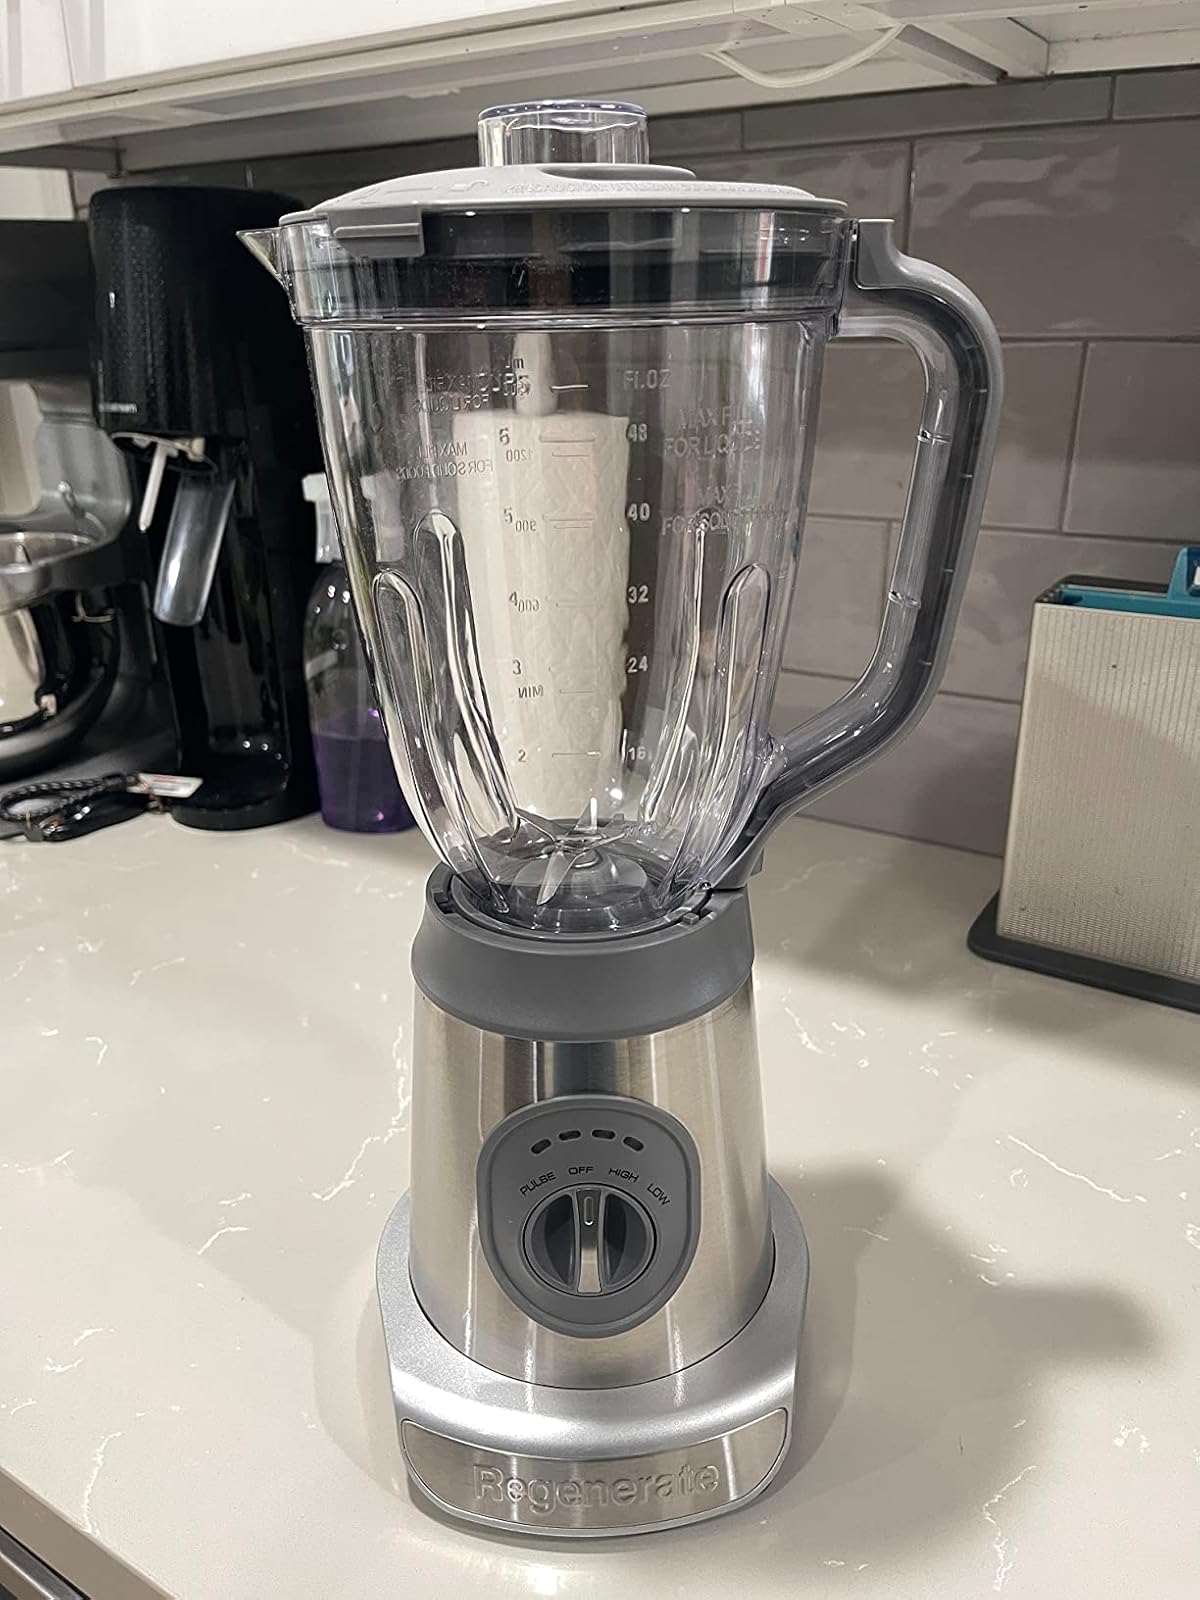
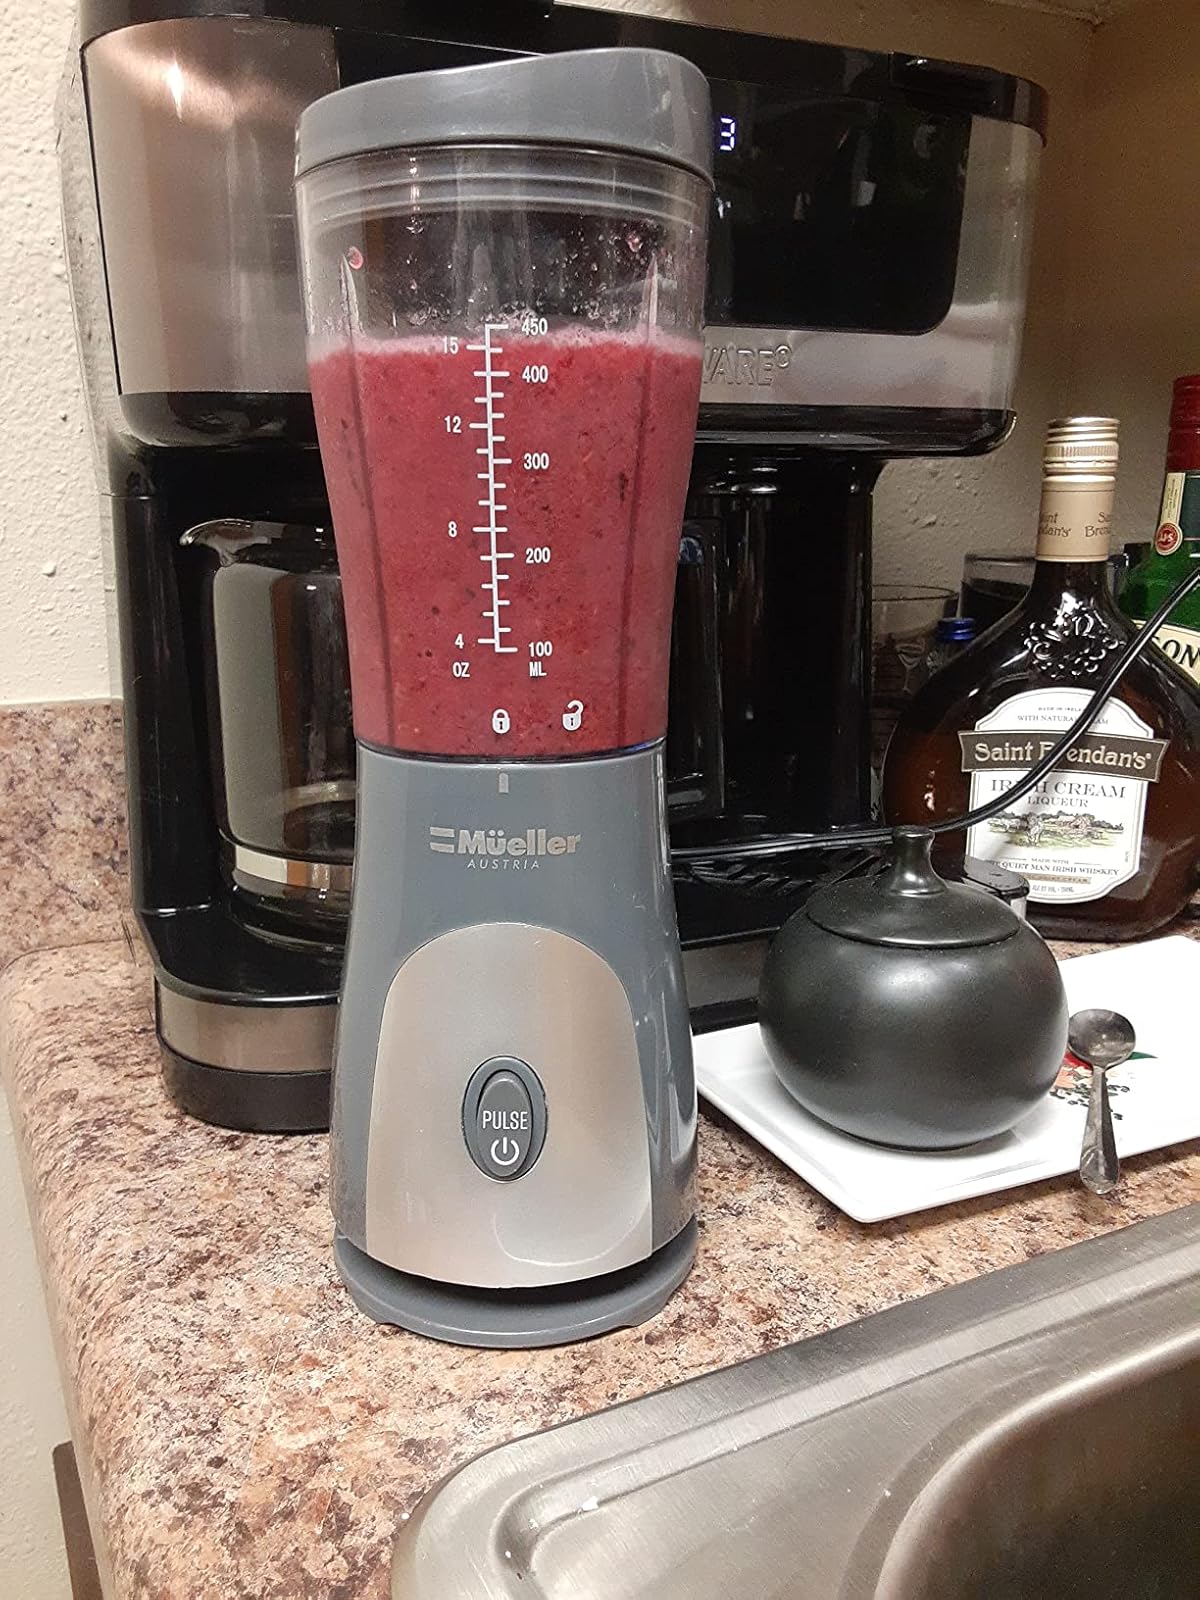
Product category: items_blender
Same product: no